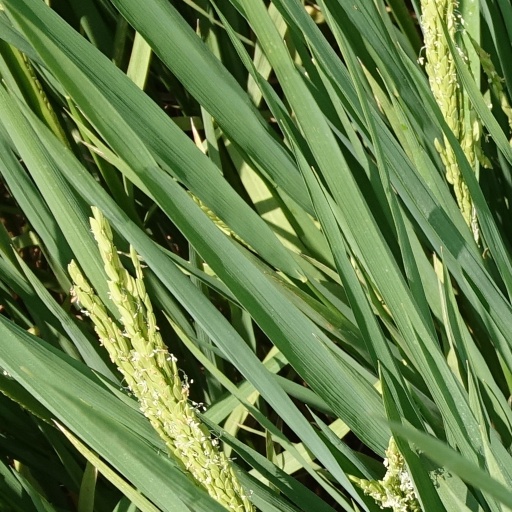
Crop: rice